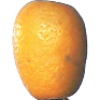
Label: kumquats